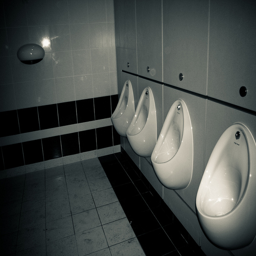
Toilet urinals that are lined up against the wall.
A row of urinals in a black and white tiled bathroom.
A wall lined up with many white urinals.
four white urinals and some black and white tiles
A group of four urinals mounted to the side of a wall.